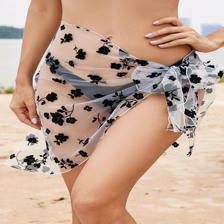
Label: Modal